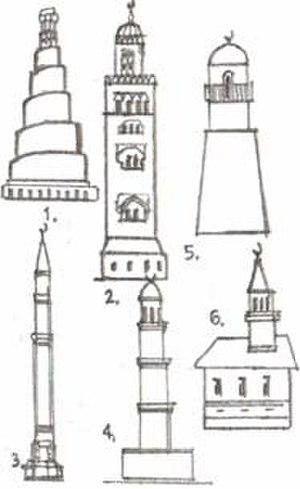
Le minaret, mot dérivé de l'arabe منارة, « manara » ou plus généralement مئذنة « mi’dhana » est un élément architectural des mosquées. Son origine est chrétienne, les musulmans la copient après leur arrivée à Damas en voyant l'Église Saint-Jean le Baptiste dotée d'un minaret. Ils y copièrent aussi l'appel aux vêpres des chrétiens. Le terme s'appliqua d'abord aux tours à feu avant de désigner les tours près des mosquées. Il s'agit généralement d'une tour élevée dépassant tous les autres bâtiments. Son but est de fournir un point élevé au muezzin pour les cinq appels à la prière.